Karen Yarbrough

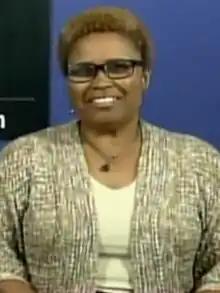
Yarbrough in 2013

Karen A. Yarbrough (August 22, 1950 – April 7, 2024) was an American politician who served as the Cook County Clerk from 2018 until her death in 2024. Yarbrough served as a member of the Illinois House of Representatives from 2001 to 2013, and as Cook County Recorder of Deeds from 2012 to 2018. She briefly served as the interim chair of the Democratic Party of Illinois after long-time chair Michael Madigan resigned from the position in February 2021. Elected to the office of Cook County Clerk on November 6, 2018, she was the first woman and African American to hold the position. She held the position until her death in April 2024.